Grammy Award milestones

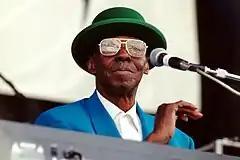
Pinetop Perkins is the oldest Grammy winner, winning just weeks prior to his death

Pinetop Perkins is the oldest person to win a Grammy. In 2011 he was awarded with Best Traditional Blues Album for "Joined at the Hip", at 97 years of age.